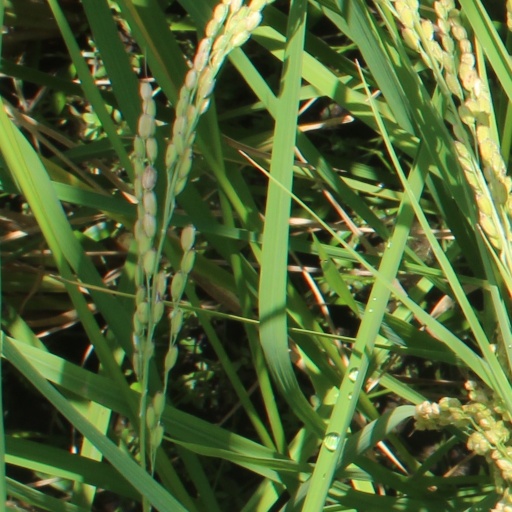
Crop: rice